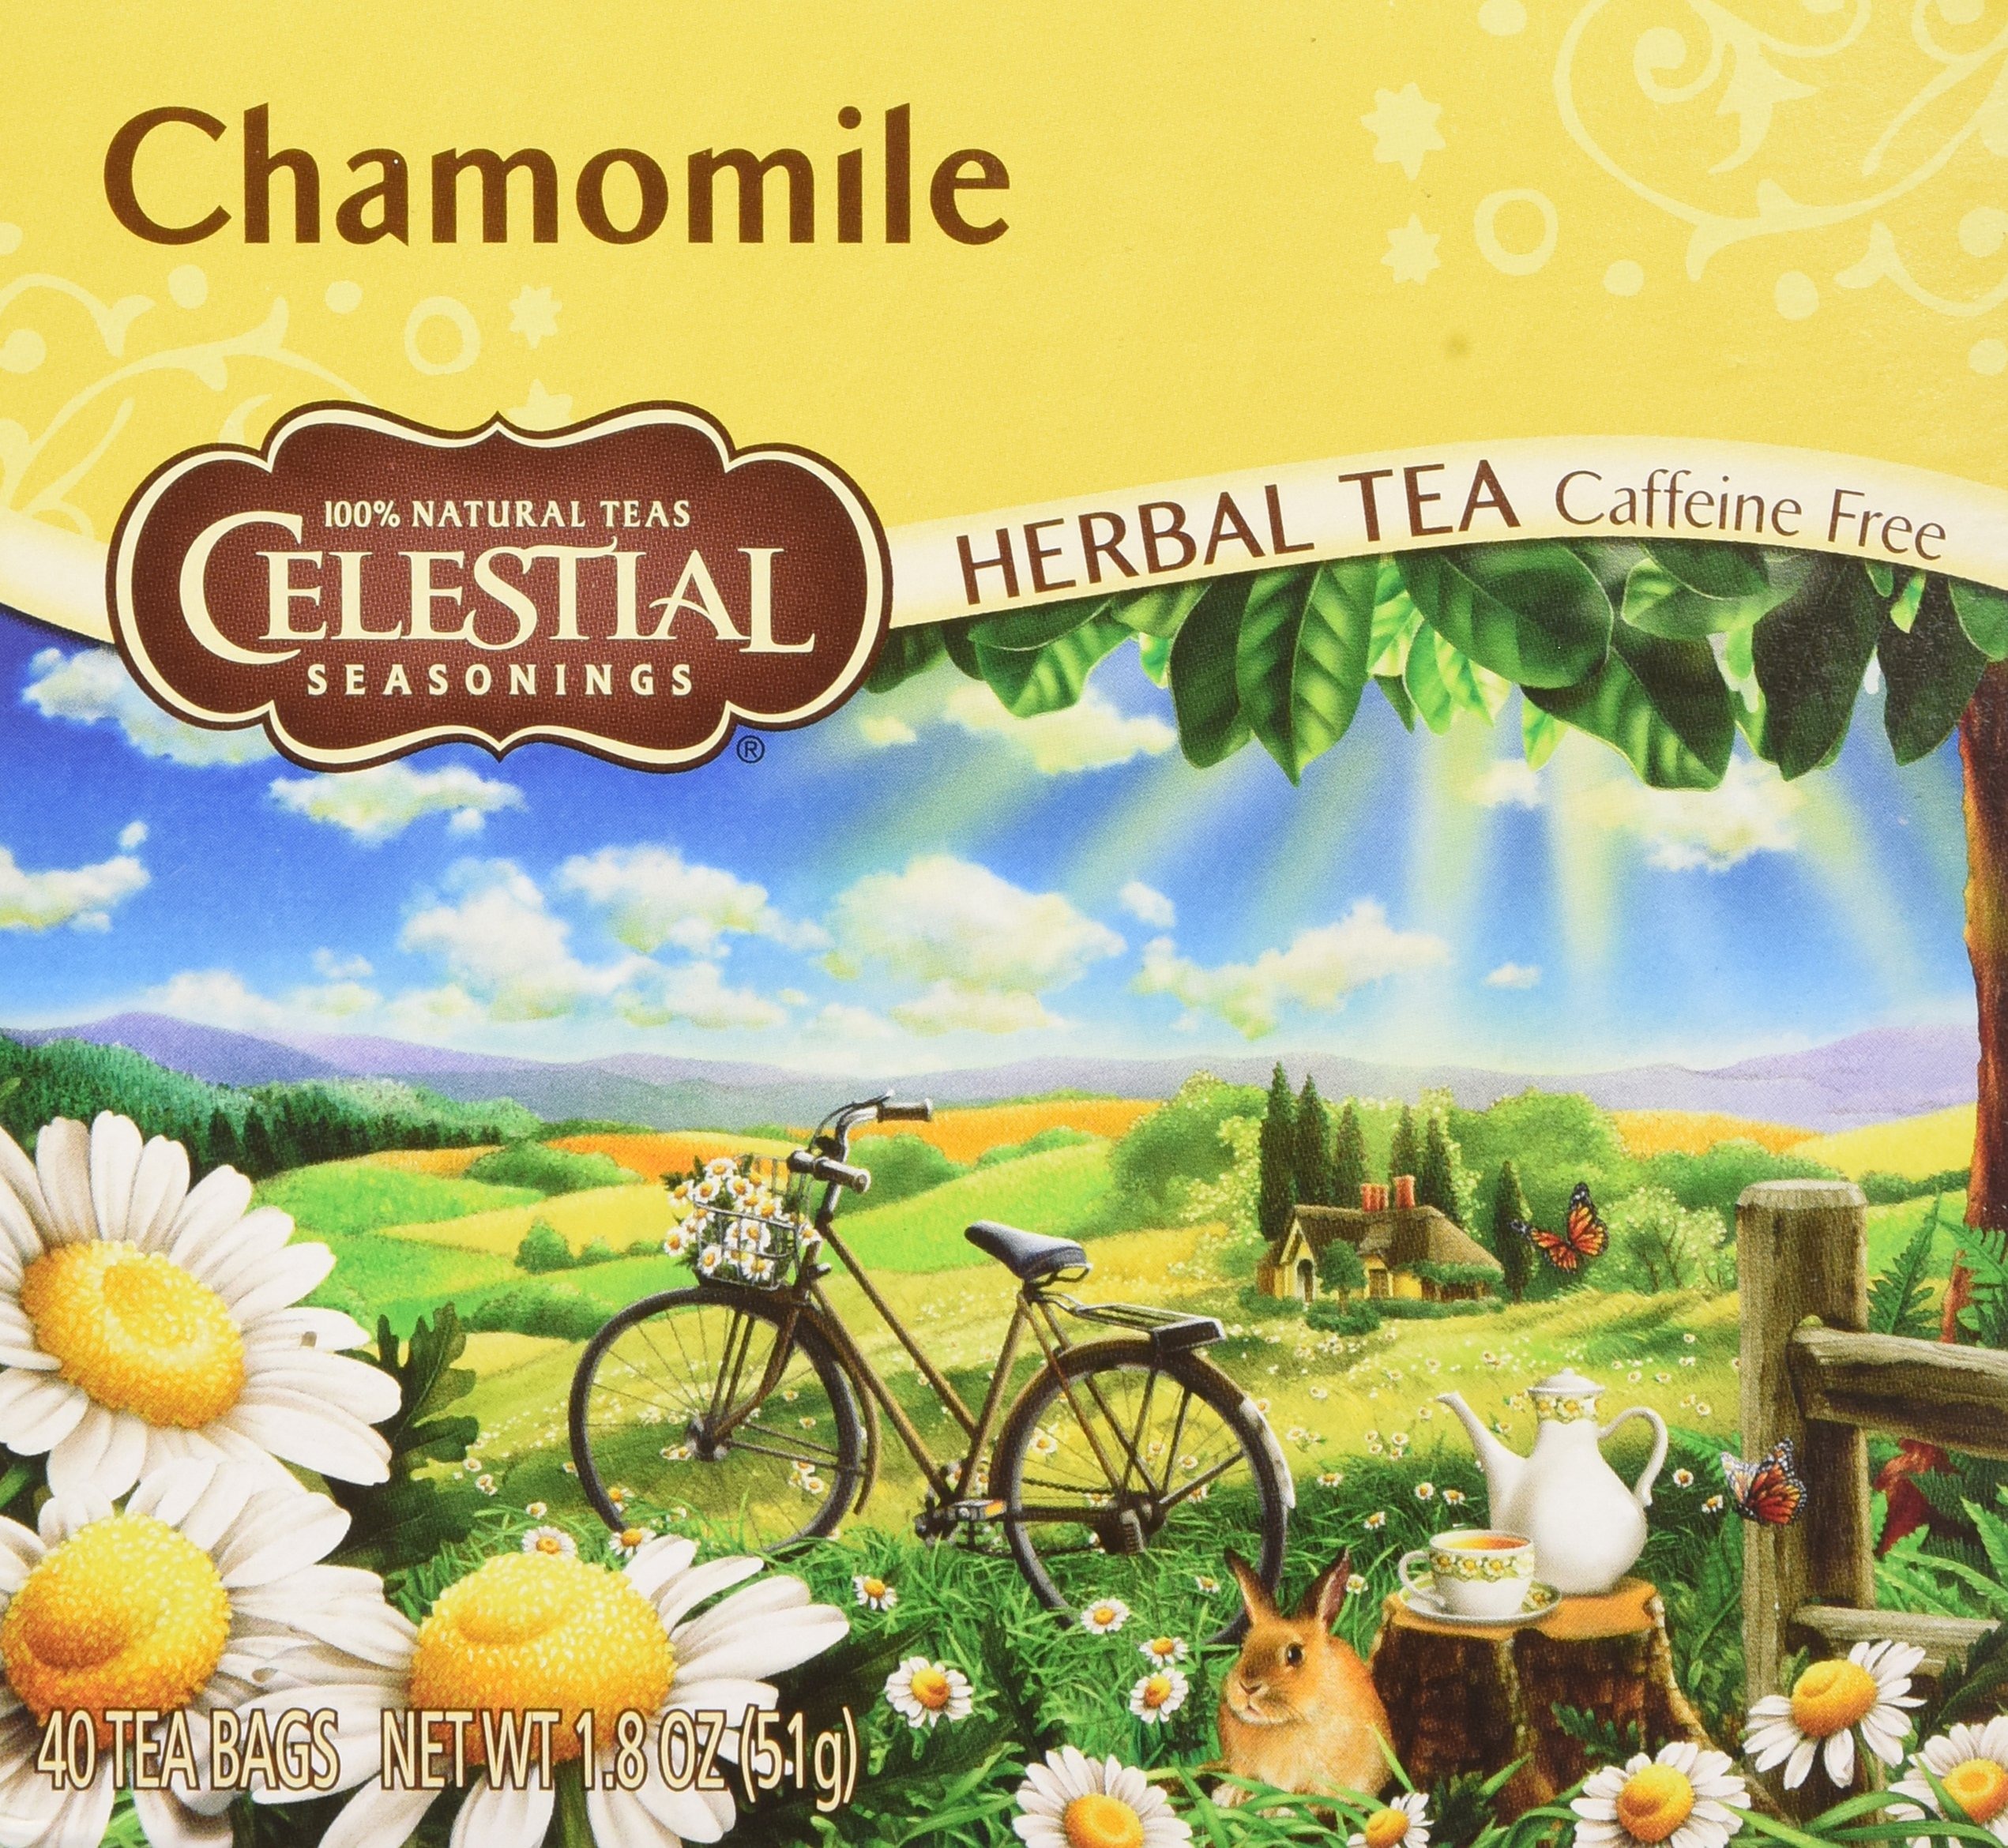
Item Name: Celestial Seasonings Herb Tea Chamomile Box, 40-count (Pack of3)
Value: 120.0
Unit: Count

Price: 5.92